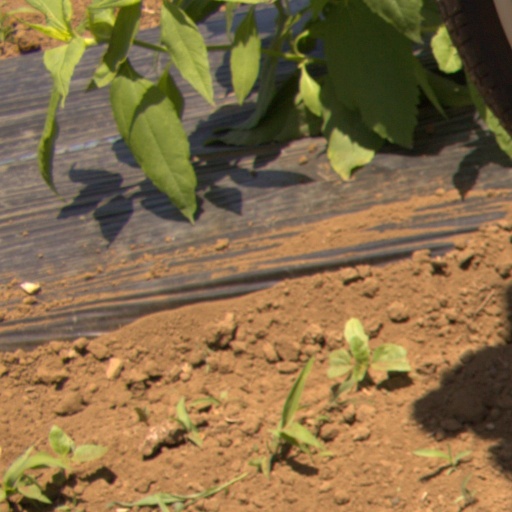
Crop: Jerusalem artichoke